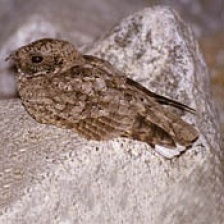
Species: COMMON POORWILL
Scientific name: PHALAENOPTILUS NUTTALLII